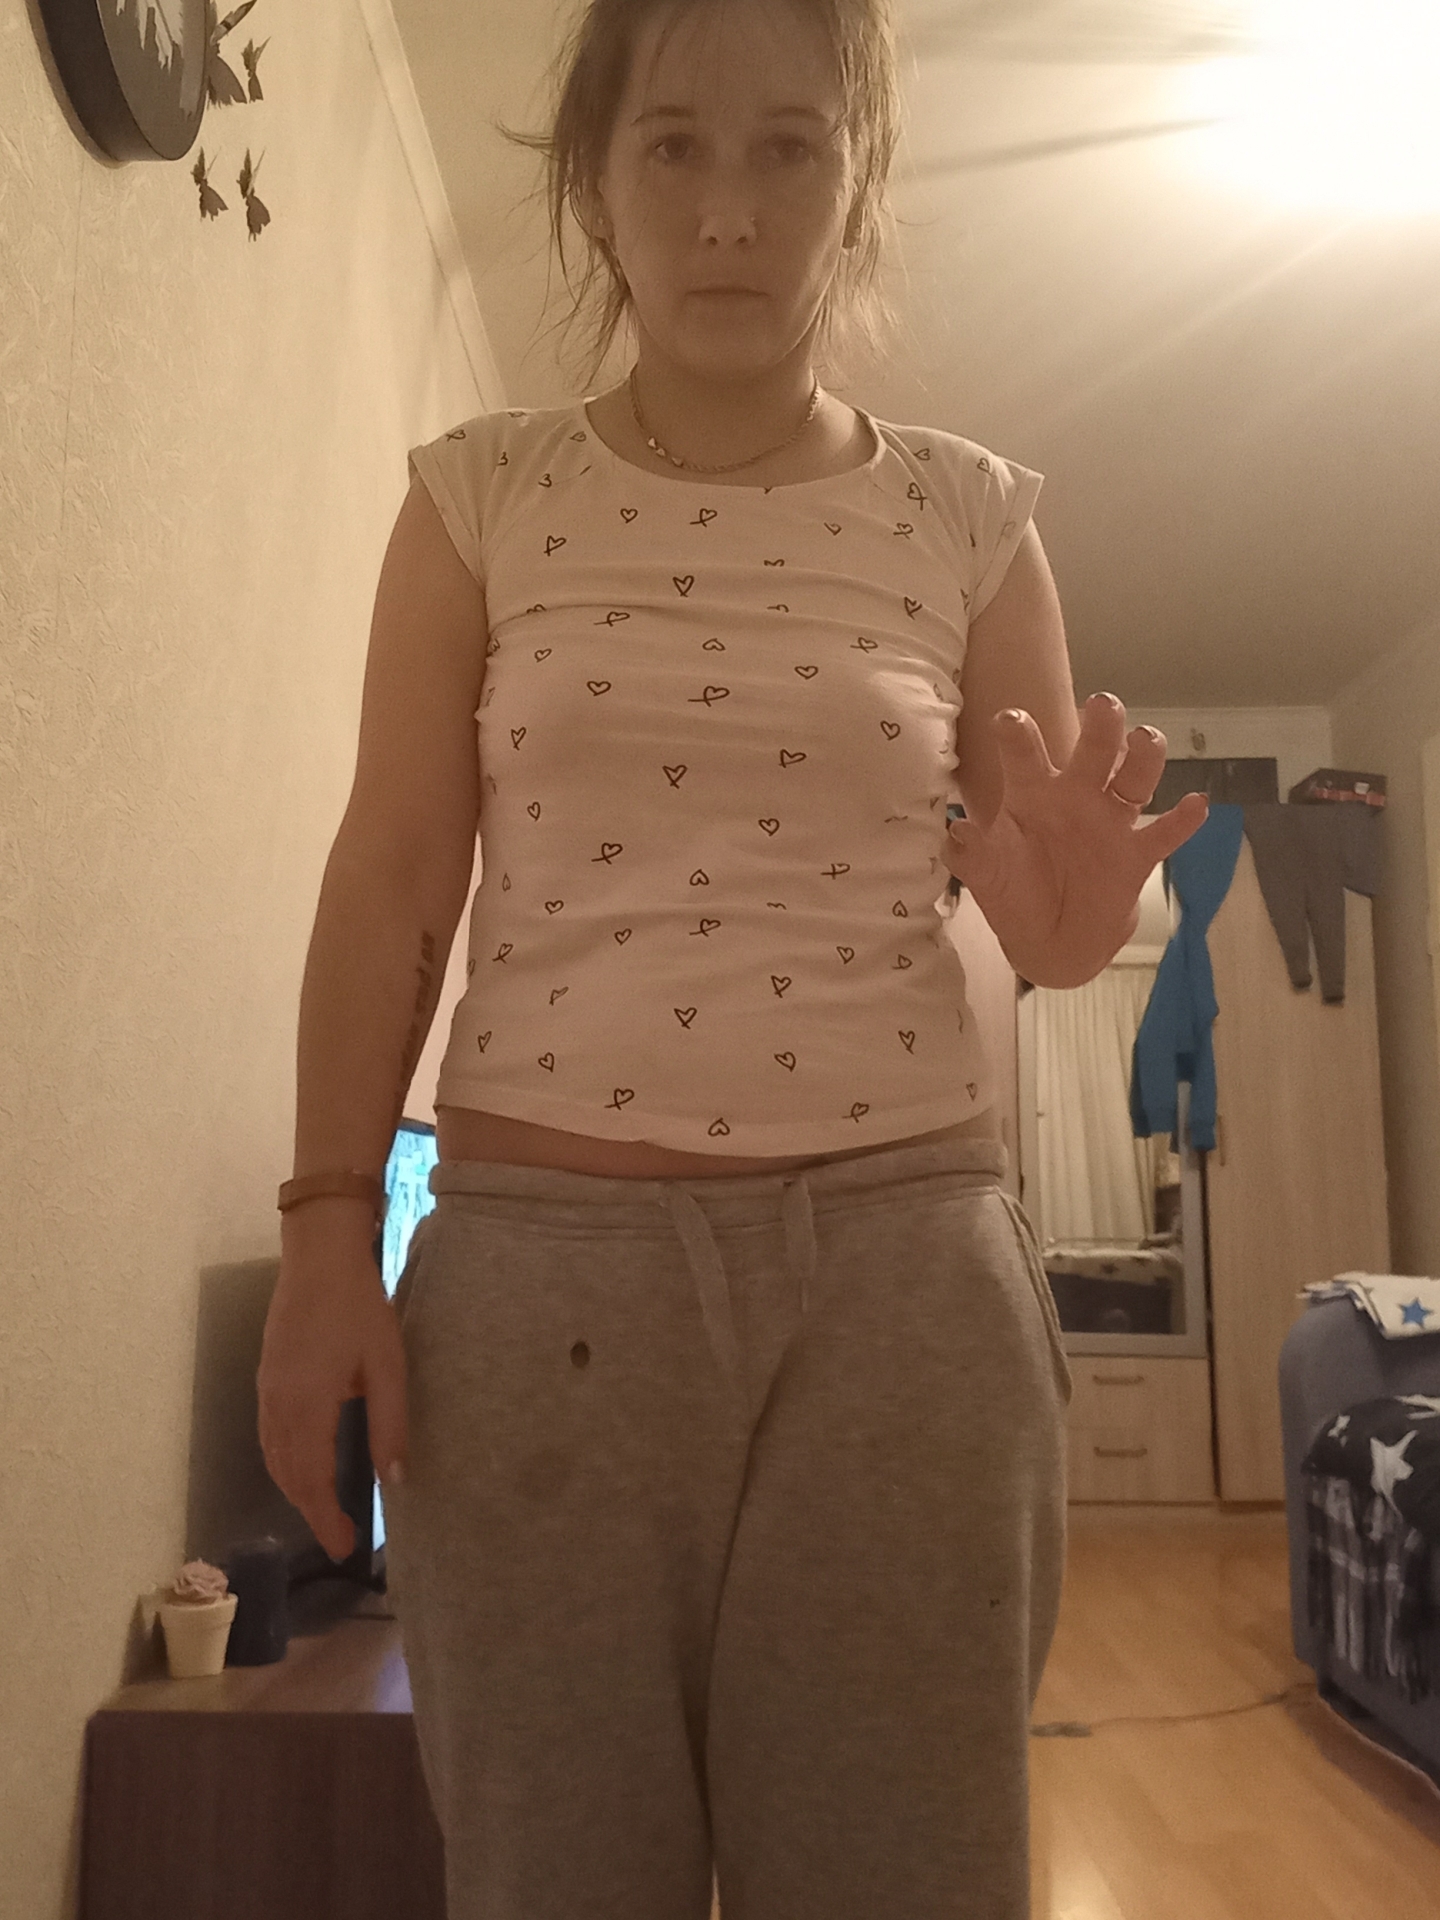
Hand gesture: grabbing